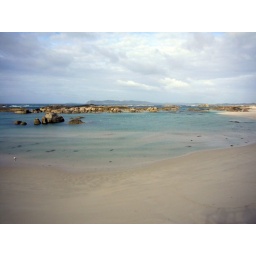
The buoys in the water mark off the kids swimming lessons zone